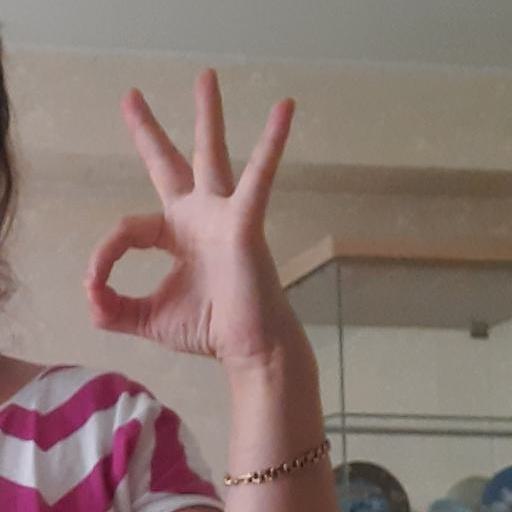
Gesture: ok